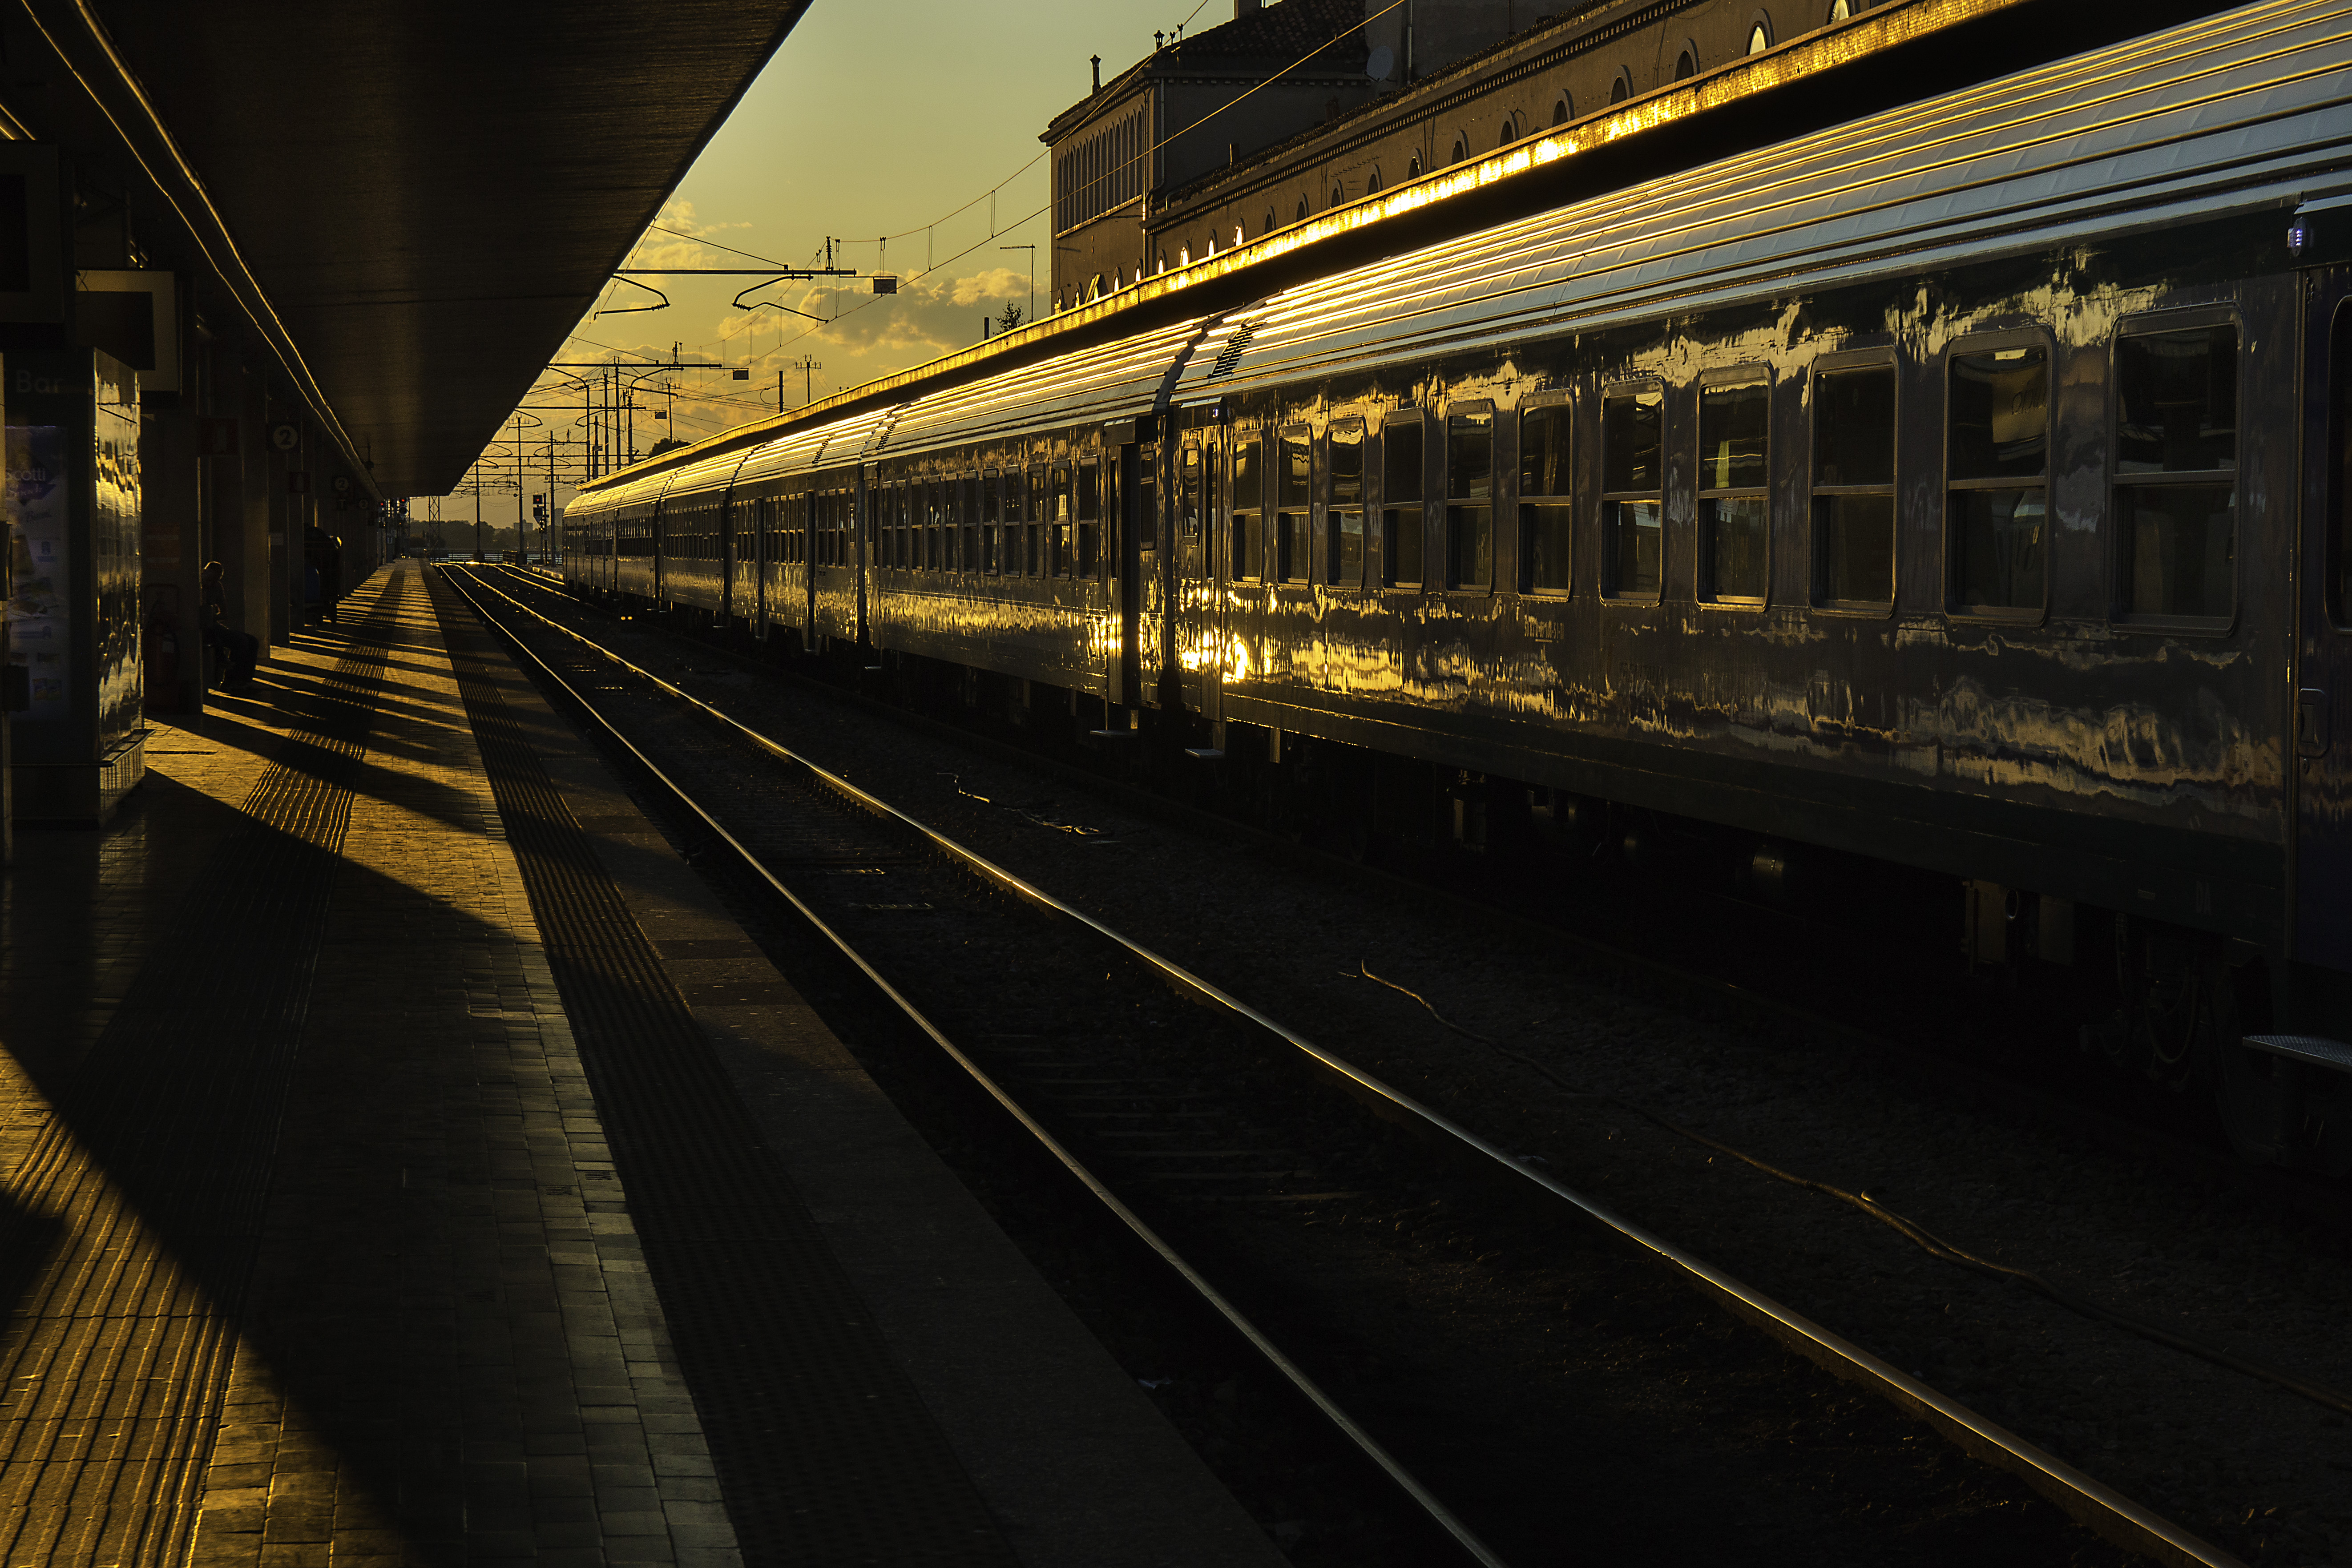
track, sunset, night, rail, train, transport, evening, reflection, vehicle, station, train station, italy, darkness, venice, electricity, public transport, trains, rail transport, metropolitan area